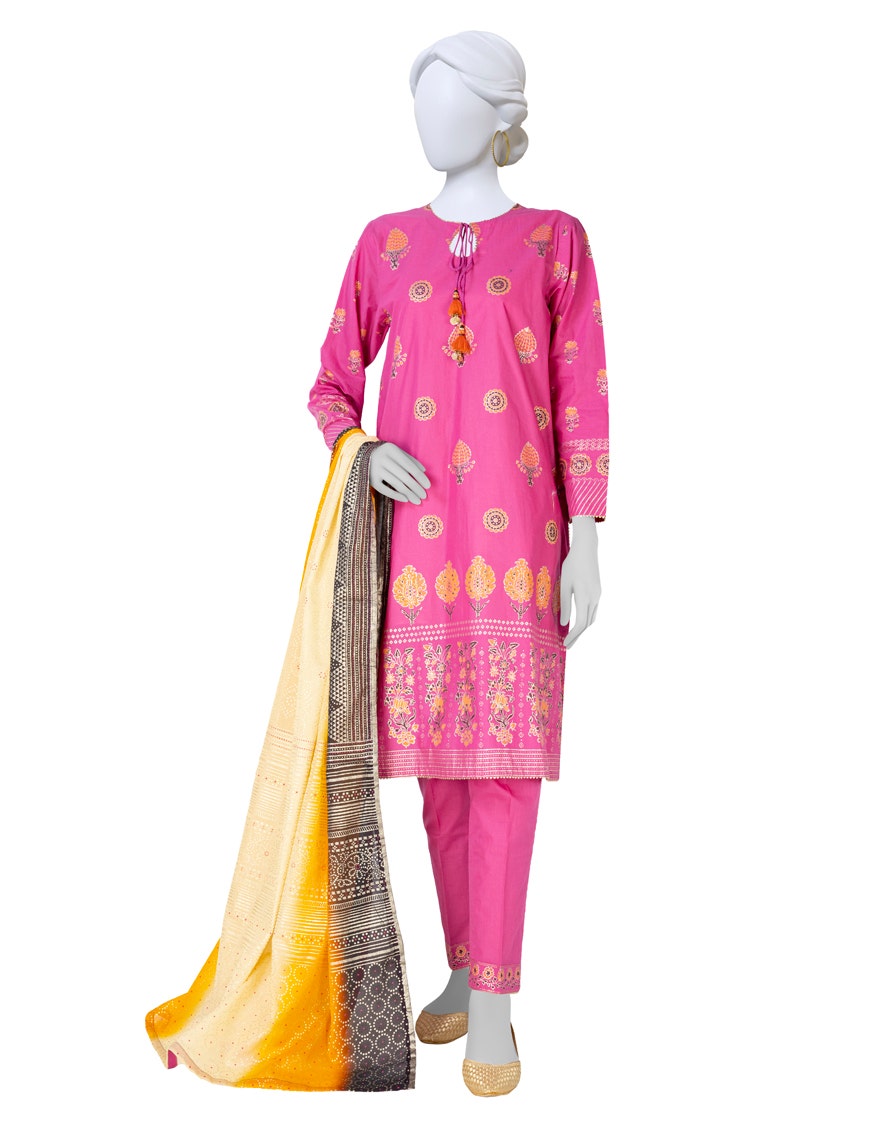
pink multi embroidered salwar suit